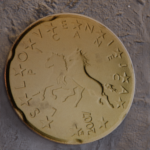
Coin value: 20cents
Country: sl
Edition: standard